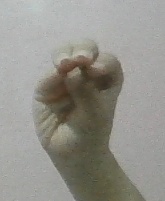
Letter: ha